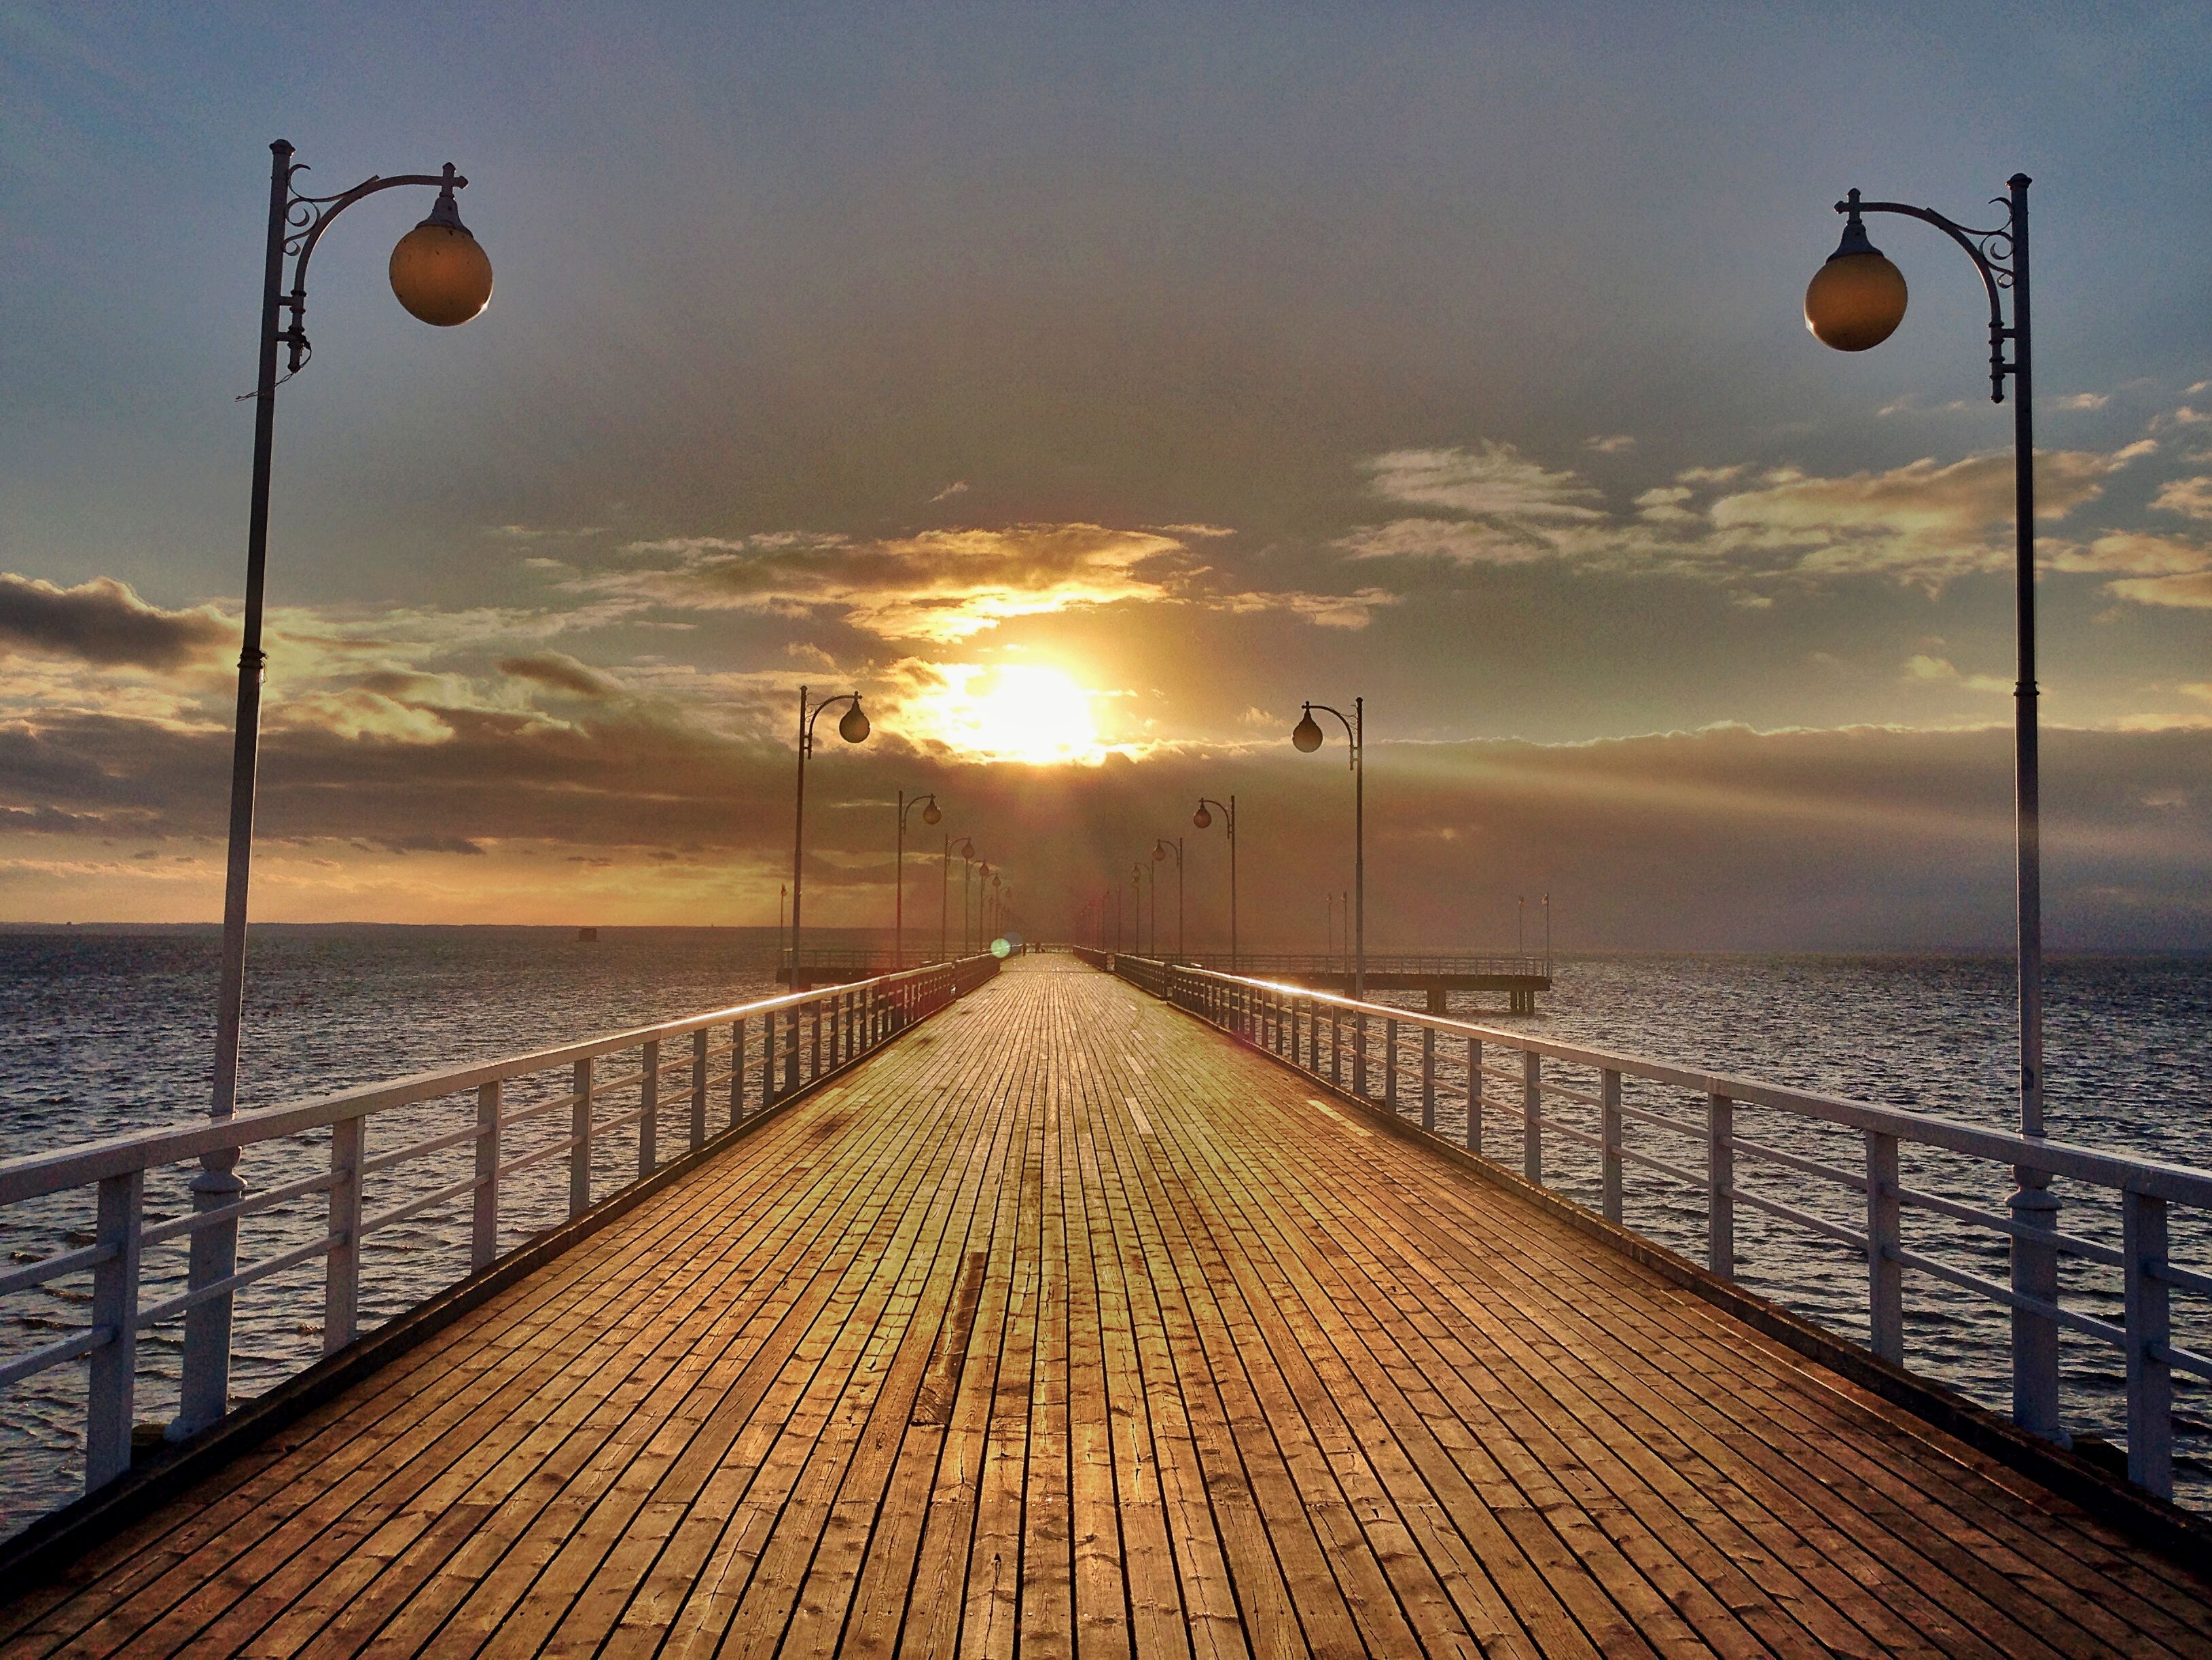
beach, sea, coast, ocean, horizon, boardwalk, sun, sunrise, sunset, sunlight, morning, shore, wave, dawn, pier, walkway, dusk, evening, reflection, tower, bay, street light, lights, the baltic sea, sunser, no people, the pier